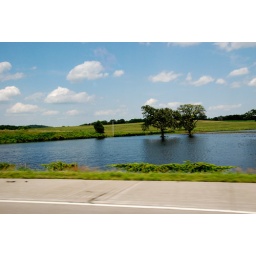
flooded field by highway by trees..